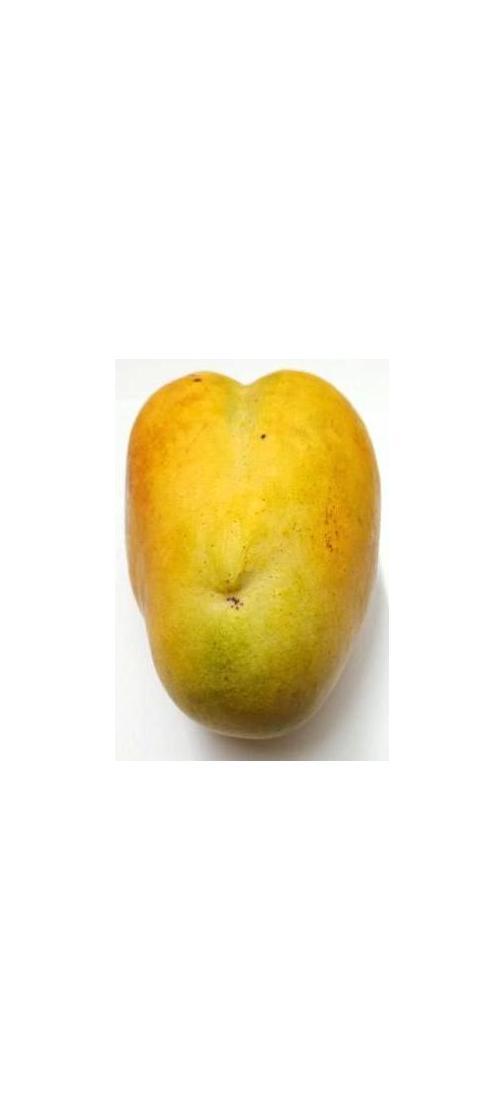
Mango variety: Bari-11